You Might Think

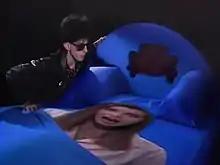
The song's music video features early computer graphics.

The music video is one of the first to use computer graphics. The video features Ocasek and model Susan Gallagher in a series of quirky encounters. Ocasek appears in her bathroom mirror, inside a large periscope that pops up in her bathtub, in her mouth, as a fly, as King Kong on top of the Empire State Building and as the Robot Monster, among other incarnations. The rest of the band appears together and separately throughout the video; after they all appear in the movie-theater scene, keyboardist Greg Hawkes plays the dentist in the scene in which Ocasek is jackhammering a tooth in the girl's mouth. In the King Kong scene, the other three members, guitarist Elliot Easton, bassist Benjamin Orr and drummer David Robinson, are paired off in the two planes flying around Ocasek.